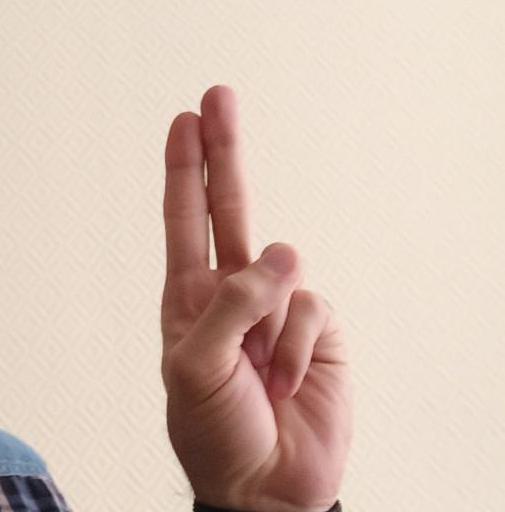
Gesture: two_up